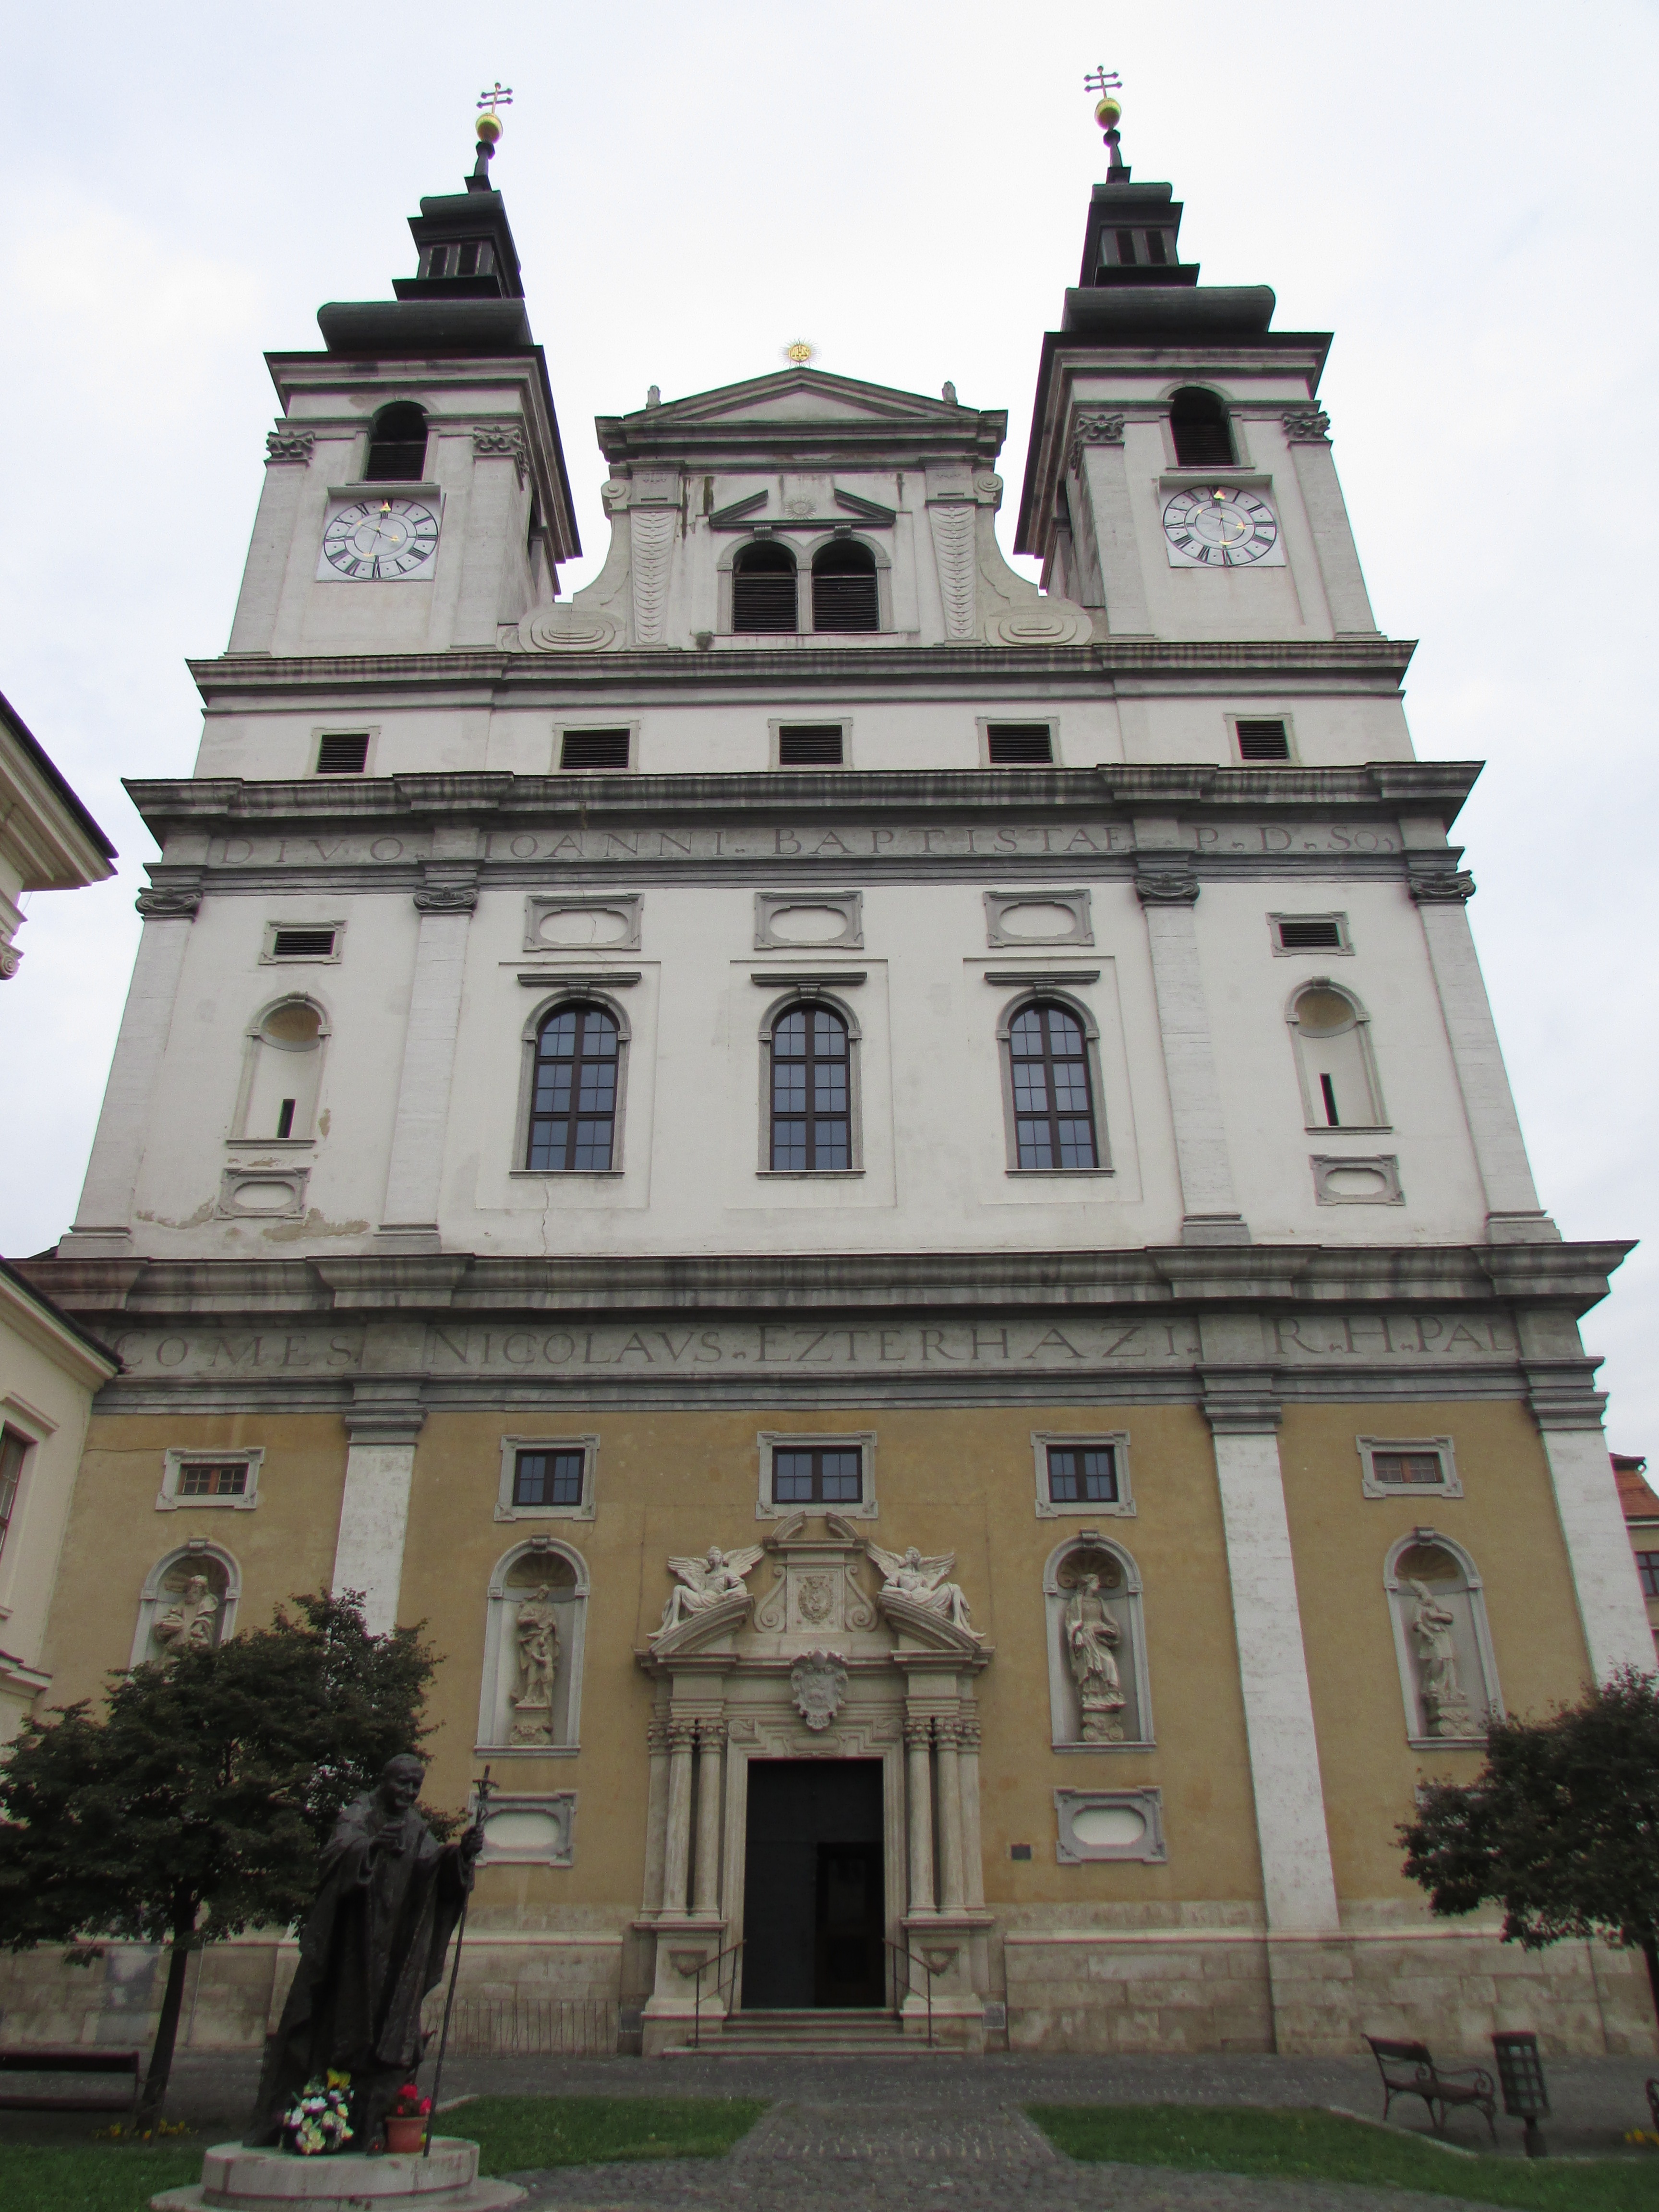
building, chateau, palace, tower, landmark, facade, church, place of worship, estate, slovakia, tours, trnava